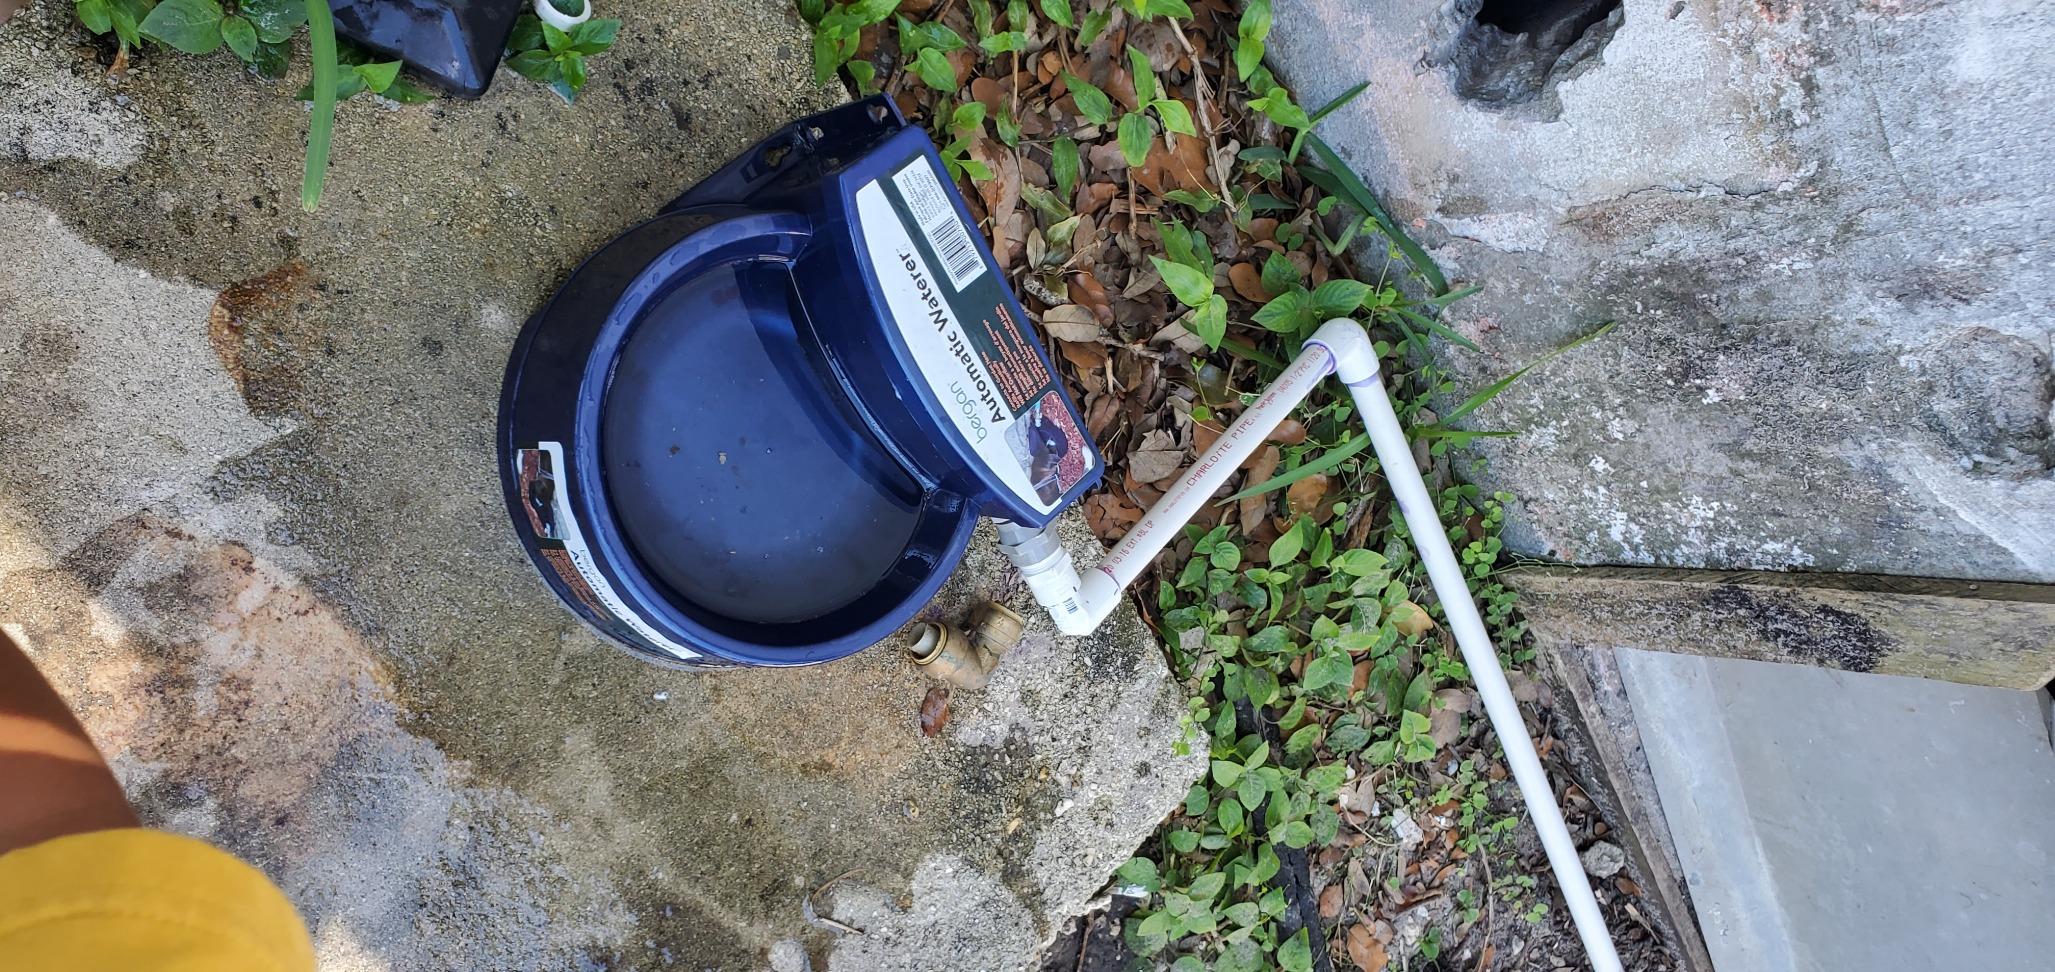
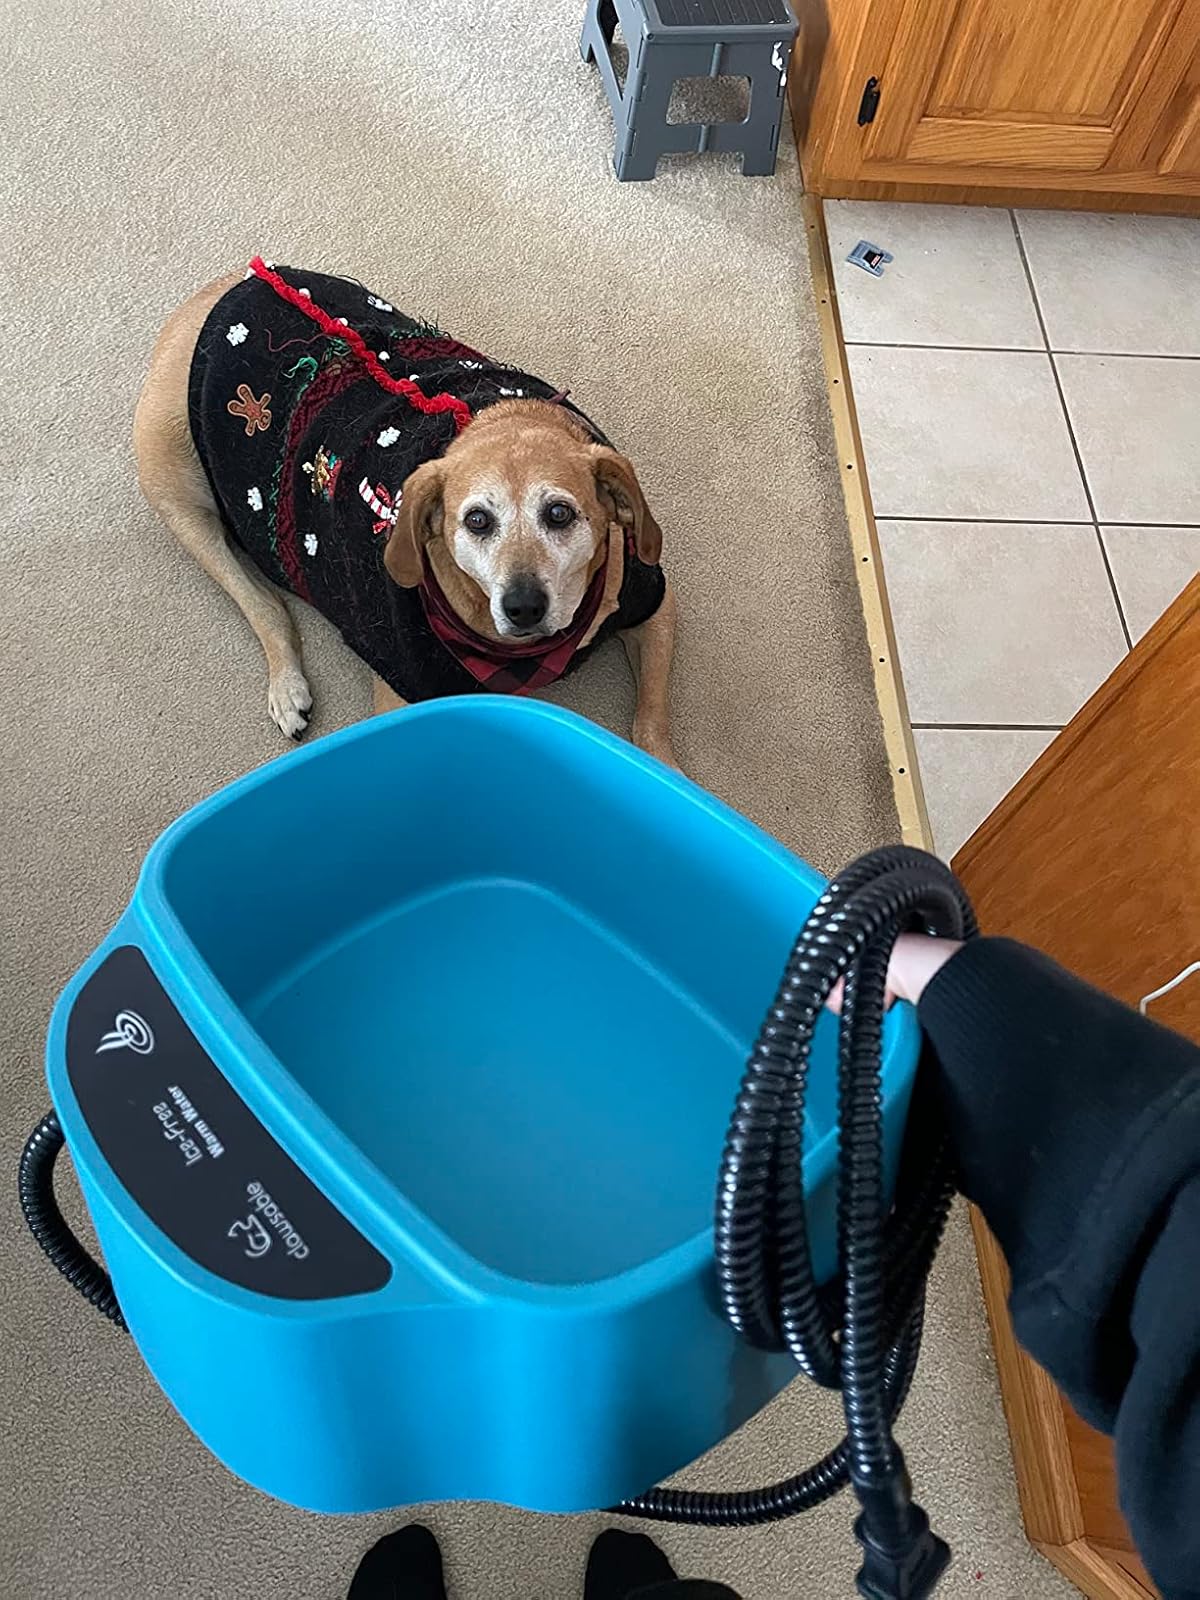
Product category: items_bowl
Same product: no